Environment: real
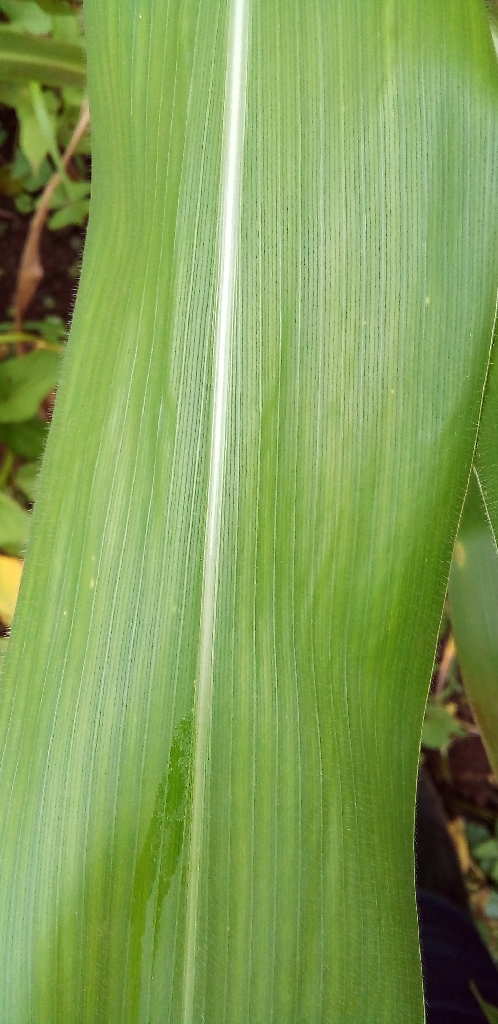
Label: healthy